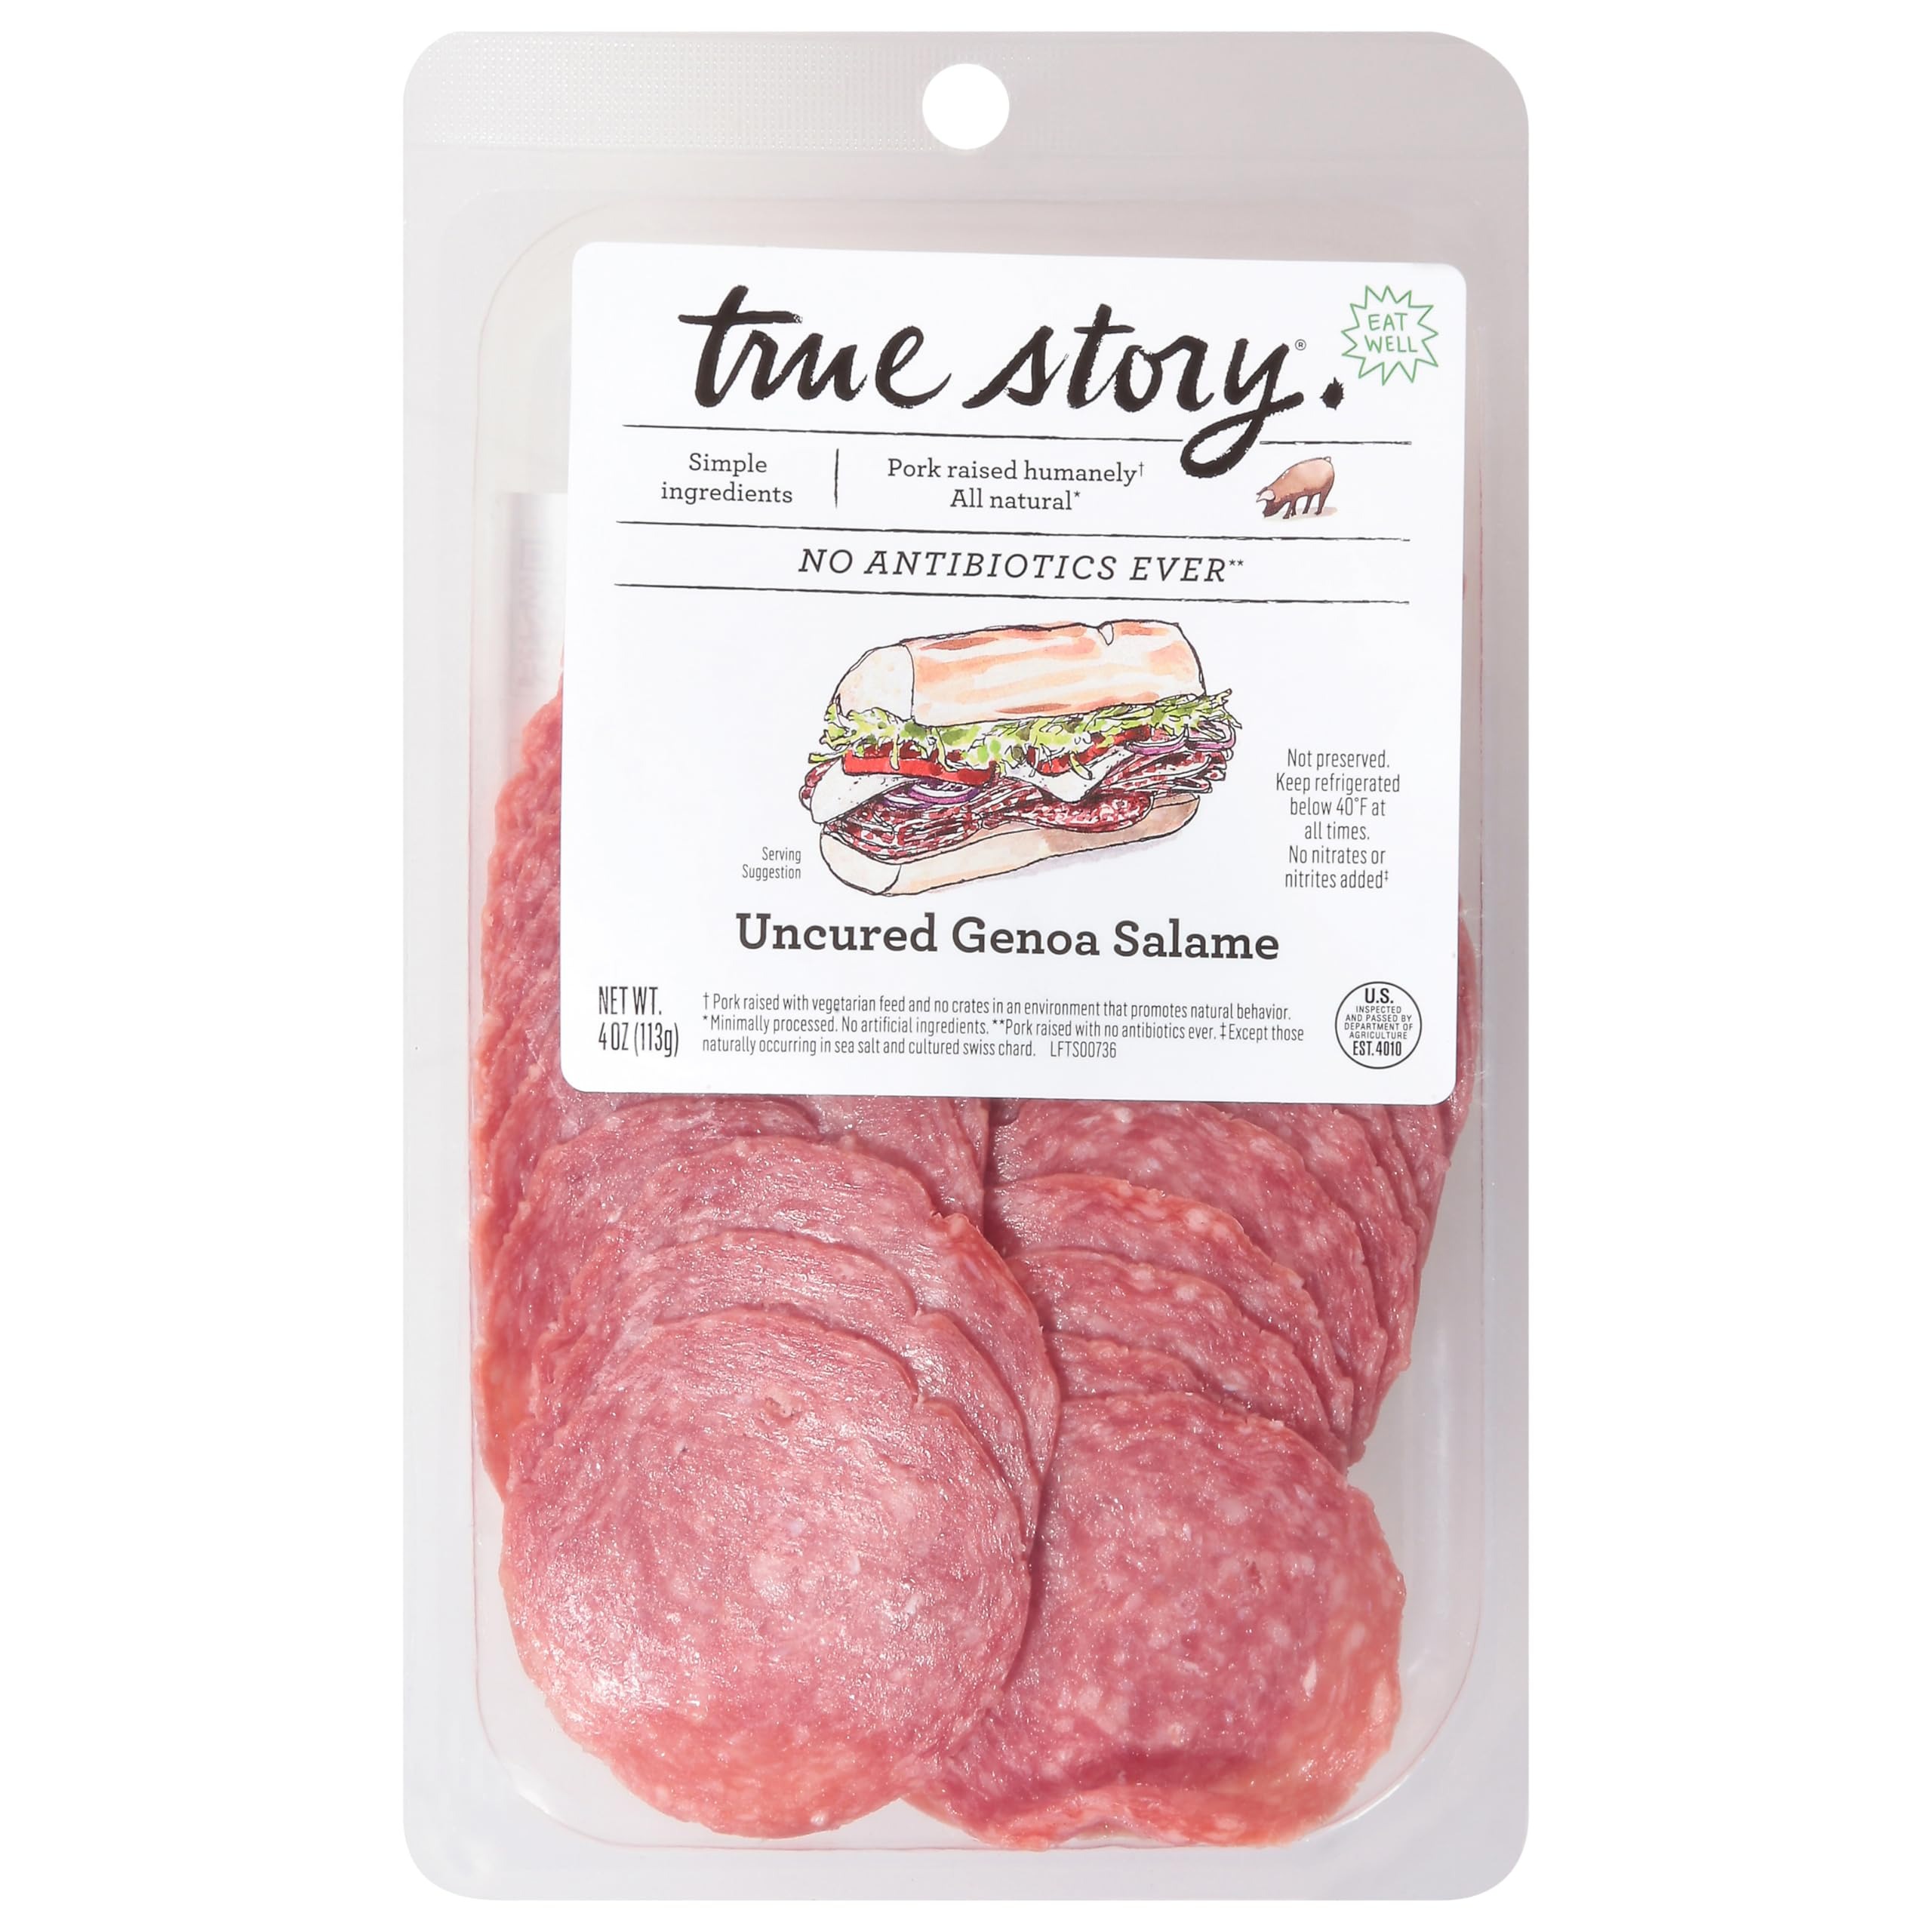
Item Name: True Story, Uncured Genoa Salame, 4 Ounce
Product Description: Packaged Salami
Value: 4.0
Unit: Ounce

Price: 6.99